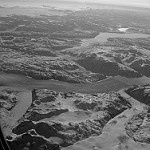
Label: B & W